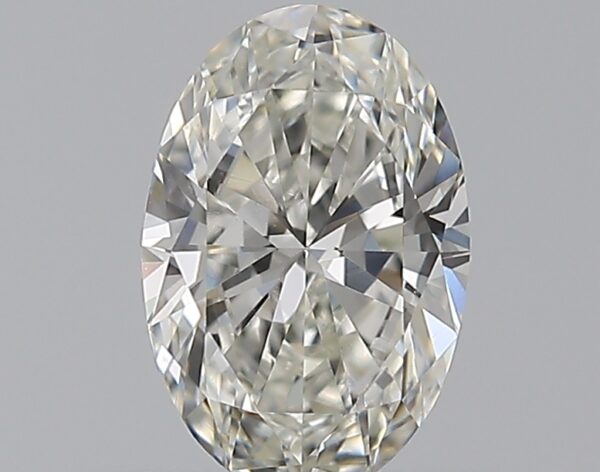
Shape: oval
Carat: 0.51
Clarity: VS2
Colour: H
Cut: EX
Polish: VG
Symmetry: VG
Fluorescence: N
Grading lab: GIA
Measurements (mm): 6.62 x 4.41 x 2.66